Fyns Hoved

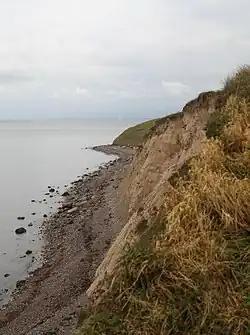
Fyns Hoved

Fyns Hoved is a bight of northeastern Funen, Denmark, curving south to form the approach to Odense Fjord. It is the northernmost point of Hindsholm and is thus Funen's northernmost point, dividing the Kattegat and the Great Belt. The eastern side of the bight between Fyns Hoved and Skoven, to the south, is irregular, with a beach and hills behind it, and to the south of the bight is a small, shallow bay, Korshavn Bay, with the Korshavn Light in the vicinity. The bay is a natural harbour used by many yachtsmen.